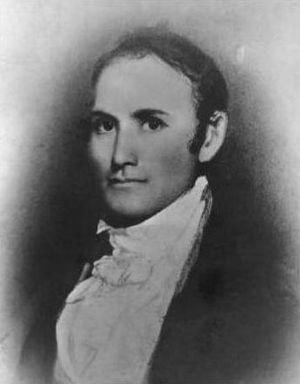
Solomon Porcius Sharp, né le 22 août 1787 et décédé le 7 novembre 1825, est un homme politique américain, procureur général de l'État du Kentucky et membre de la Chambre des représentants des États-Unis et de la Chambre des représentants du Kentucky. Son meurtre en 1825 est connu sous le nom de « Affaire Beauchamp-Sharp » ou « Tragédie du Kentucky ».